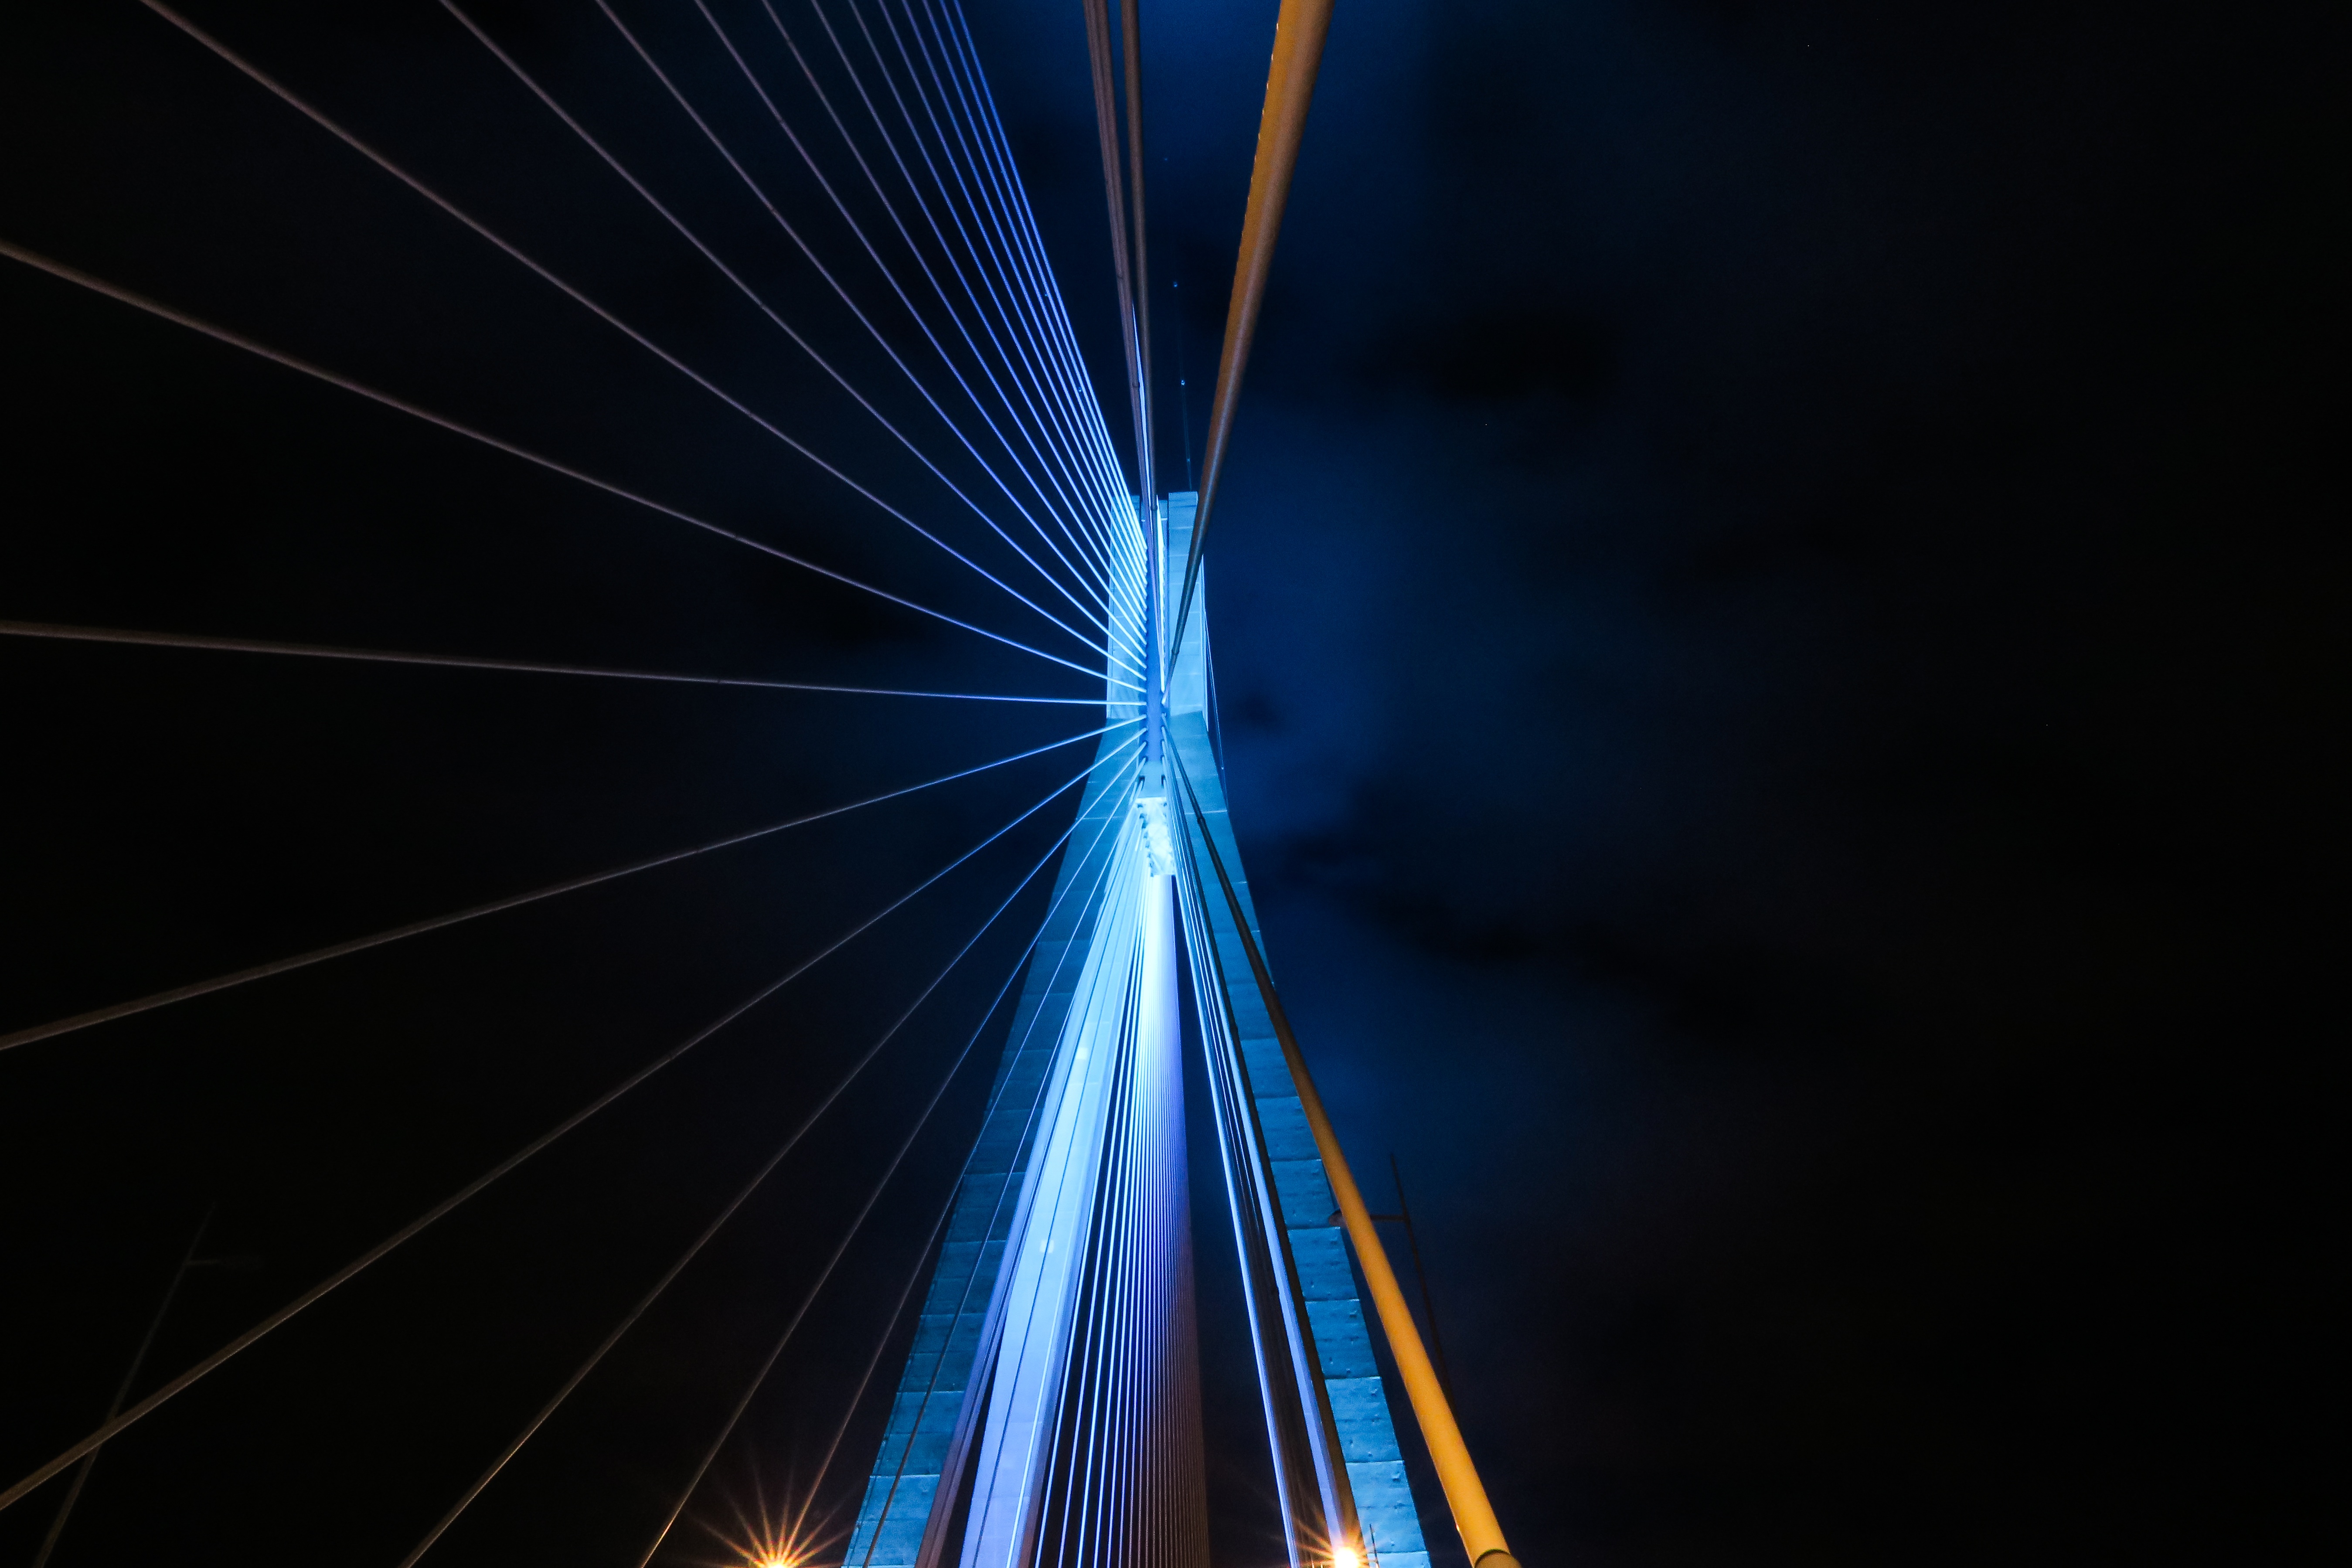
light, night, sunlight, skyscraper, line, ferris wheel, symmetry, tourist attraction, shape